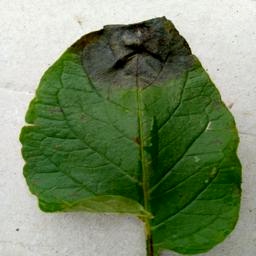
Etiqueta: Late Blight